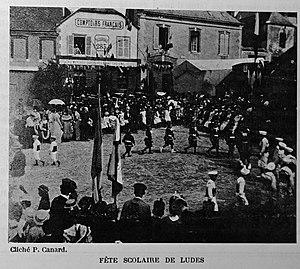
publié dans le ""Bulletin de l'œuvre des voyages scolaires""."
Ludes est une commune française, située dans le département de la Marne en région Grand Est.